Scream king

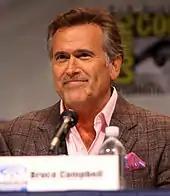
Bruce Campbell has also been referred to as "the definitive scream king."

Bill Moseley earned the title for "The Texas Chainsaw Massacre 2" and as Otis Driftwood in Rob Zombie’s Firefly trilogy, "Silent Night, Deadly Night 3: Better Watch Out," Tom Savini’s "Night of the Living Dead" remake, and "Army of Darkness" "among others." Jeffrey Combs has also earned the title for starring in Re-Animator, Dark House, Would You Rather, The Frighteners and so many more! Kane Hodder has been called a scream king for several of the Friday the 13th films, Wishmaster, the Hatchet franchise, Behind the Mask: The Rise of Leslie Vernon, Chillerama, and so many more! Kurt Russell has earned the title for appearing in Escape from New York, Escape from L.A., The Thing, Death Proof, Bone Tomahawk, and The Hateful Eight. Sam Neill has also been called a scream king for "Omen III: The Final Conflict" (1981), "Possession" (1981), "Dead Calm" (1989), "In The Mouth Of Madness" (1994), and "Event Horizon" (1997).